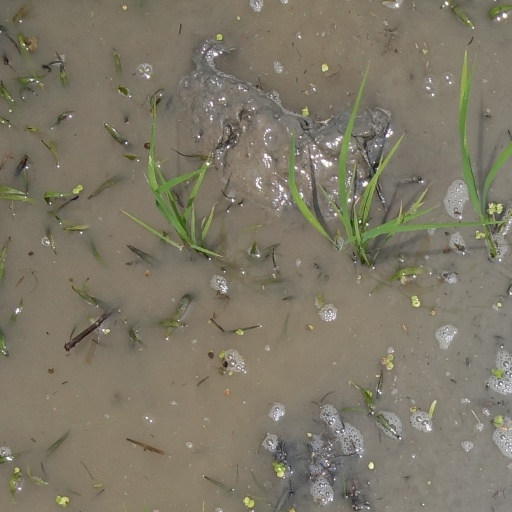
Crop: rice